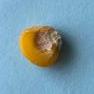
Maize quality: Bad